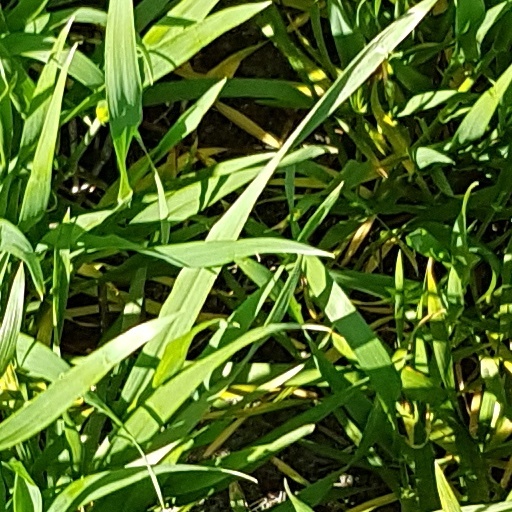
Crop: wheat